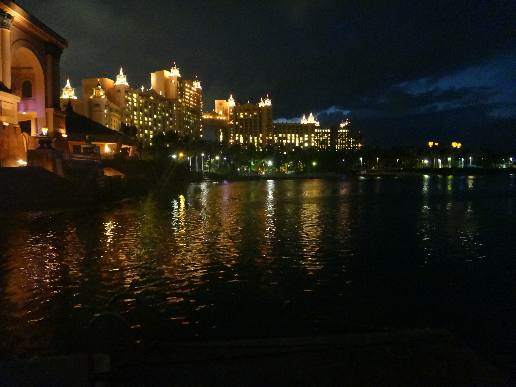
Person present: No